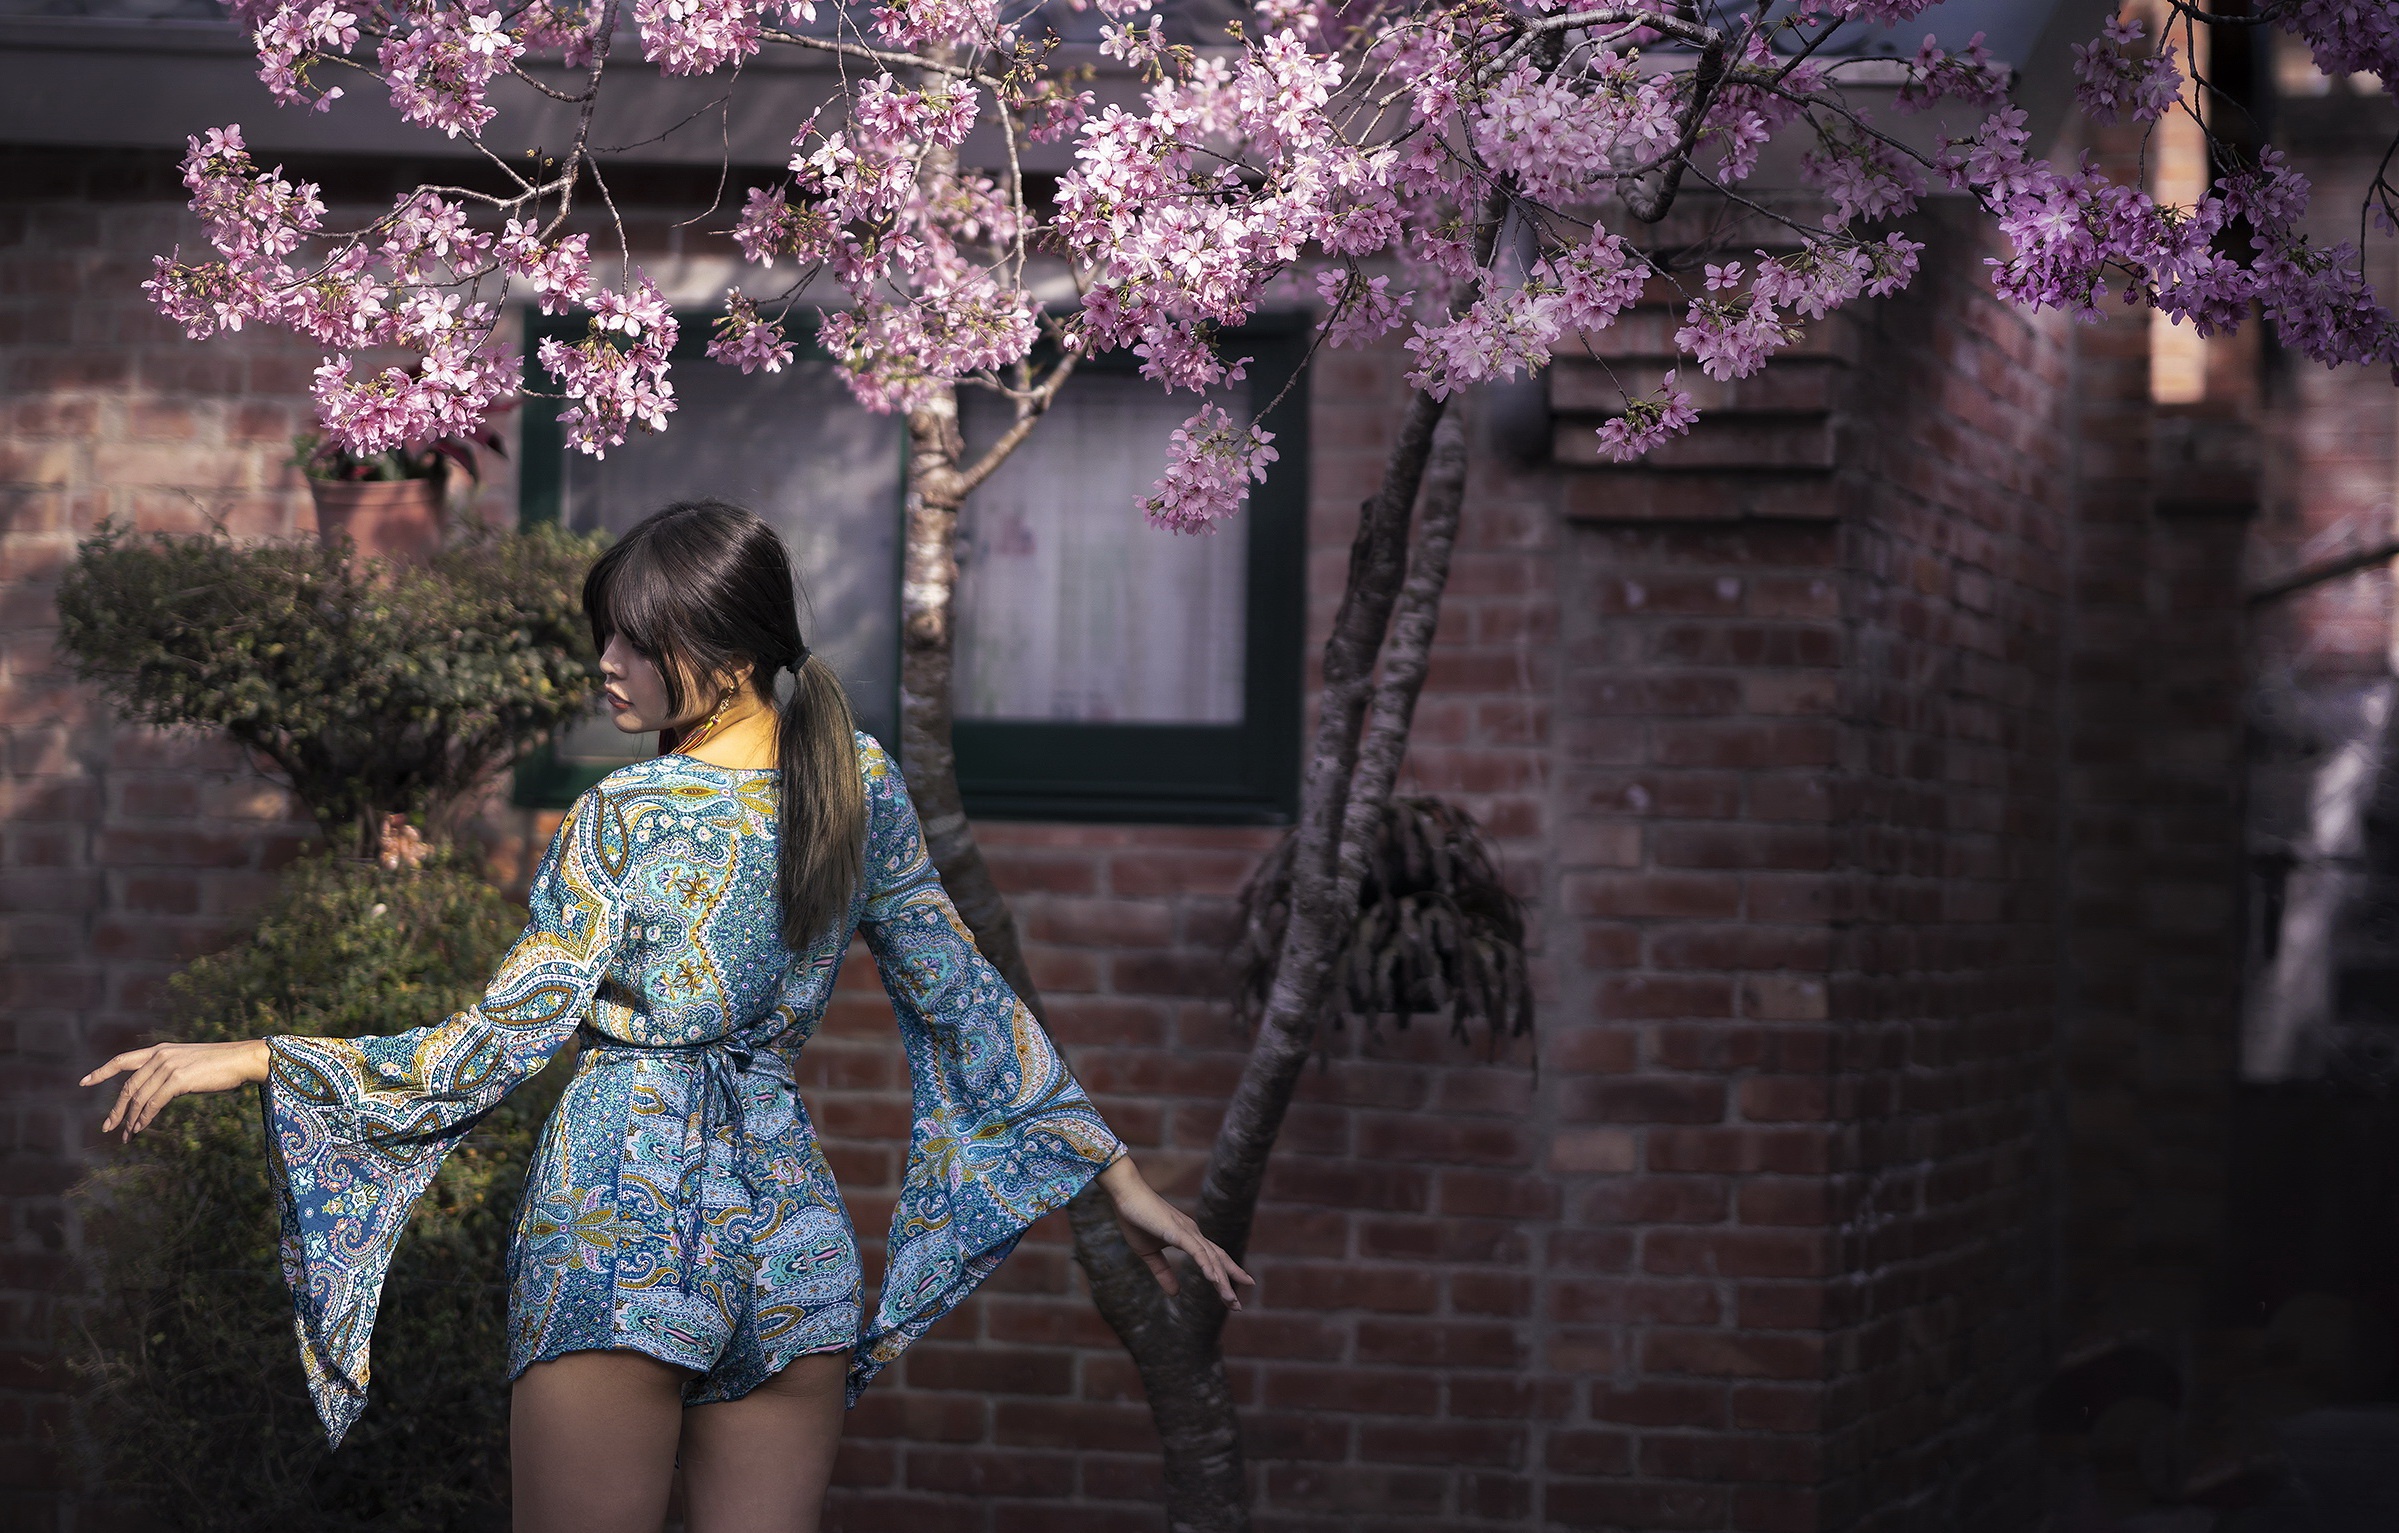
women, lady, model, person, photography, wallpaper, flower, purple, light, flash photography, lighting, branch, plant, People in nature, tree, twig, petal, midnight, happy, thigh, darkness, beauty, street fashion, human leg, electric blue, fashion design, event, blossom, formal wear, pattern, night, street, portrait photography, flowering plant, grass, sitting, performing arts, photo shoot, fun